Mobile (sculpture)

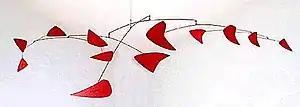
Alexander Calder, "Red Mobile", 1956, Painted sheet metal and metal rods, a signature work by Calder – Montreal Museum of Fine Arts.

A mobile is a type of kinetic sculpture constructed to take advantage of the principle of equilibrium. It consists of a number of rods, from which weighted objects or further rods hang. The objects hanging from the rods balance each other, so that the rods remain more or less horizontal. Each rod hangs from only one string, which gives it the freedom to rotate about the string. An ensemble of these balanced parts hang freely in space, by design without coming into contact with each other.